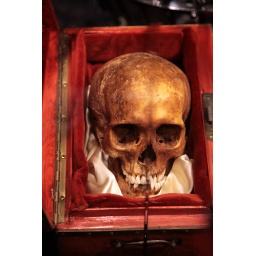
Skull in red box